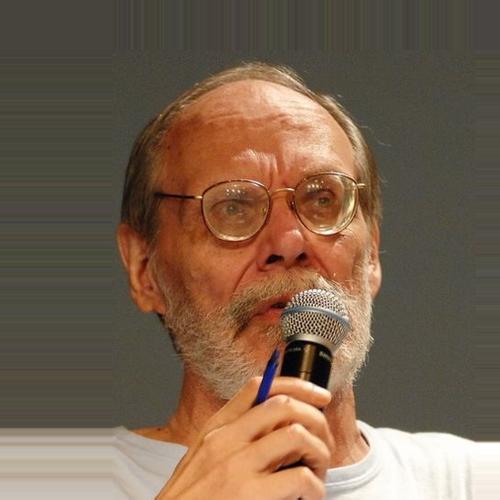
Age: 63